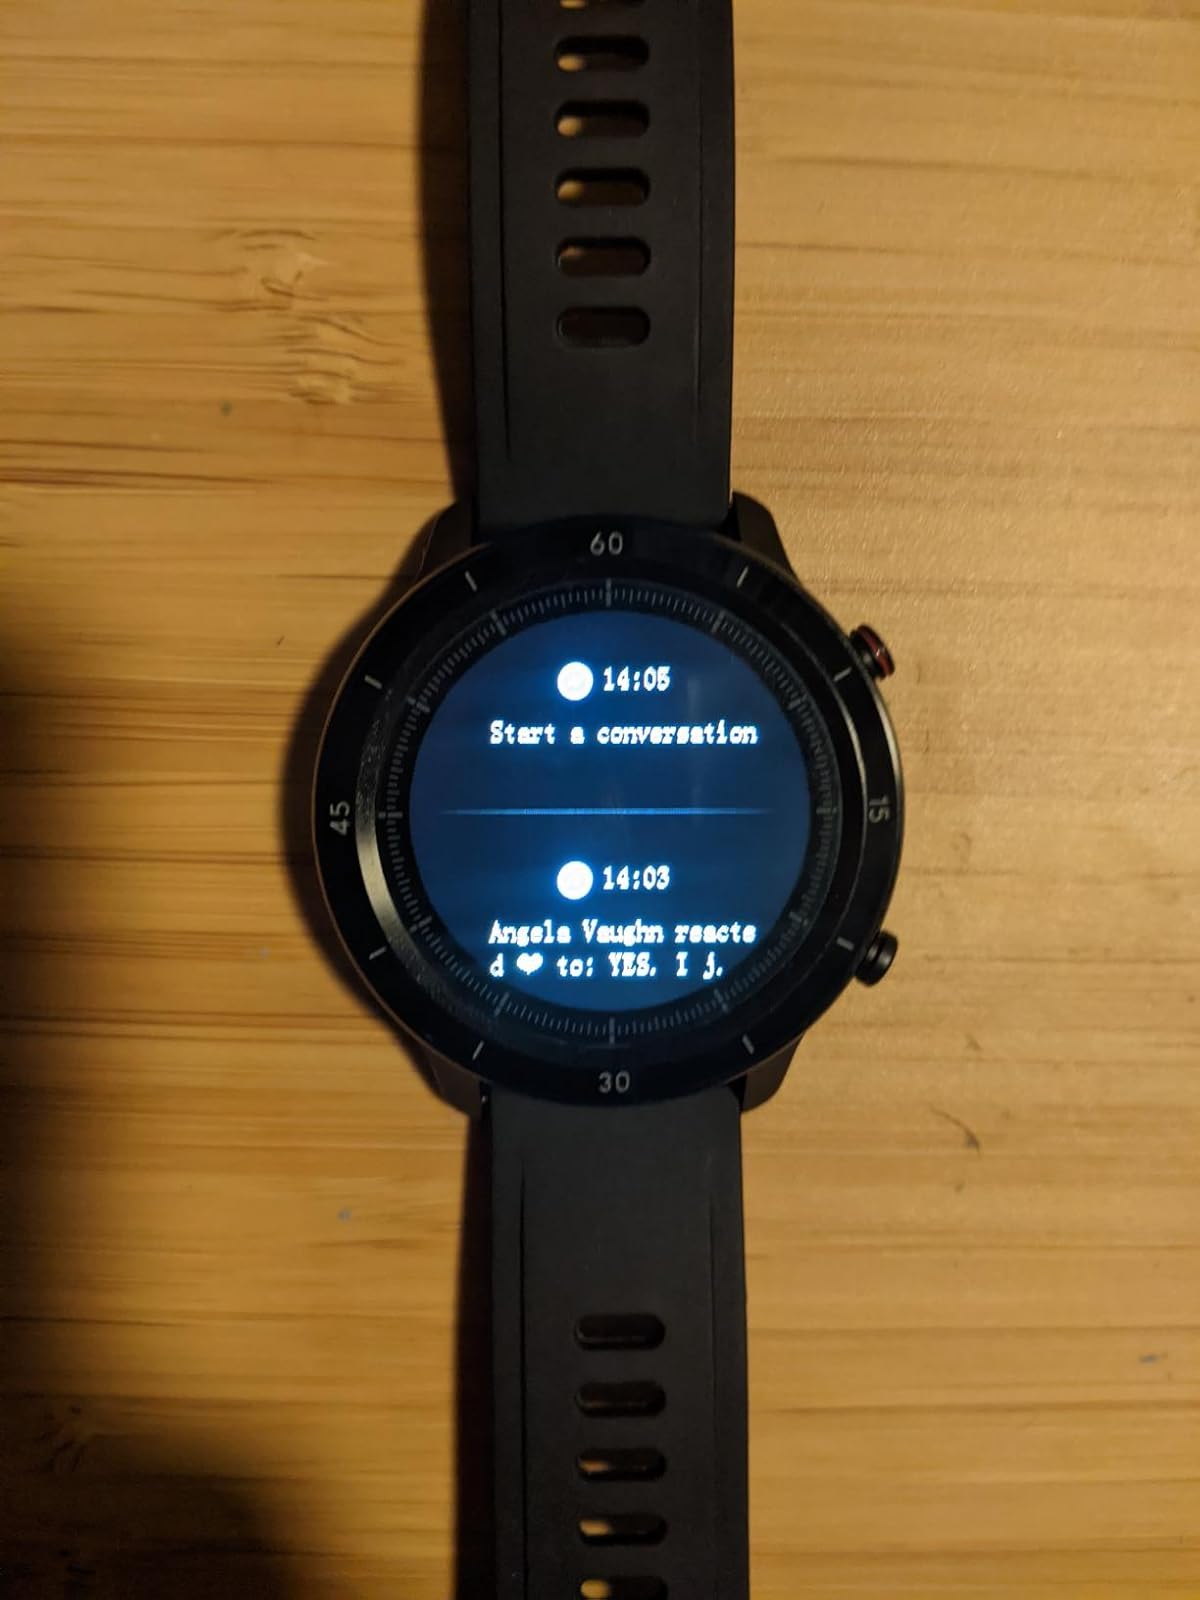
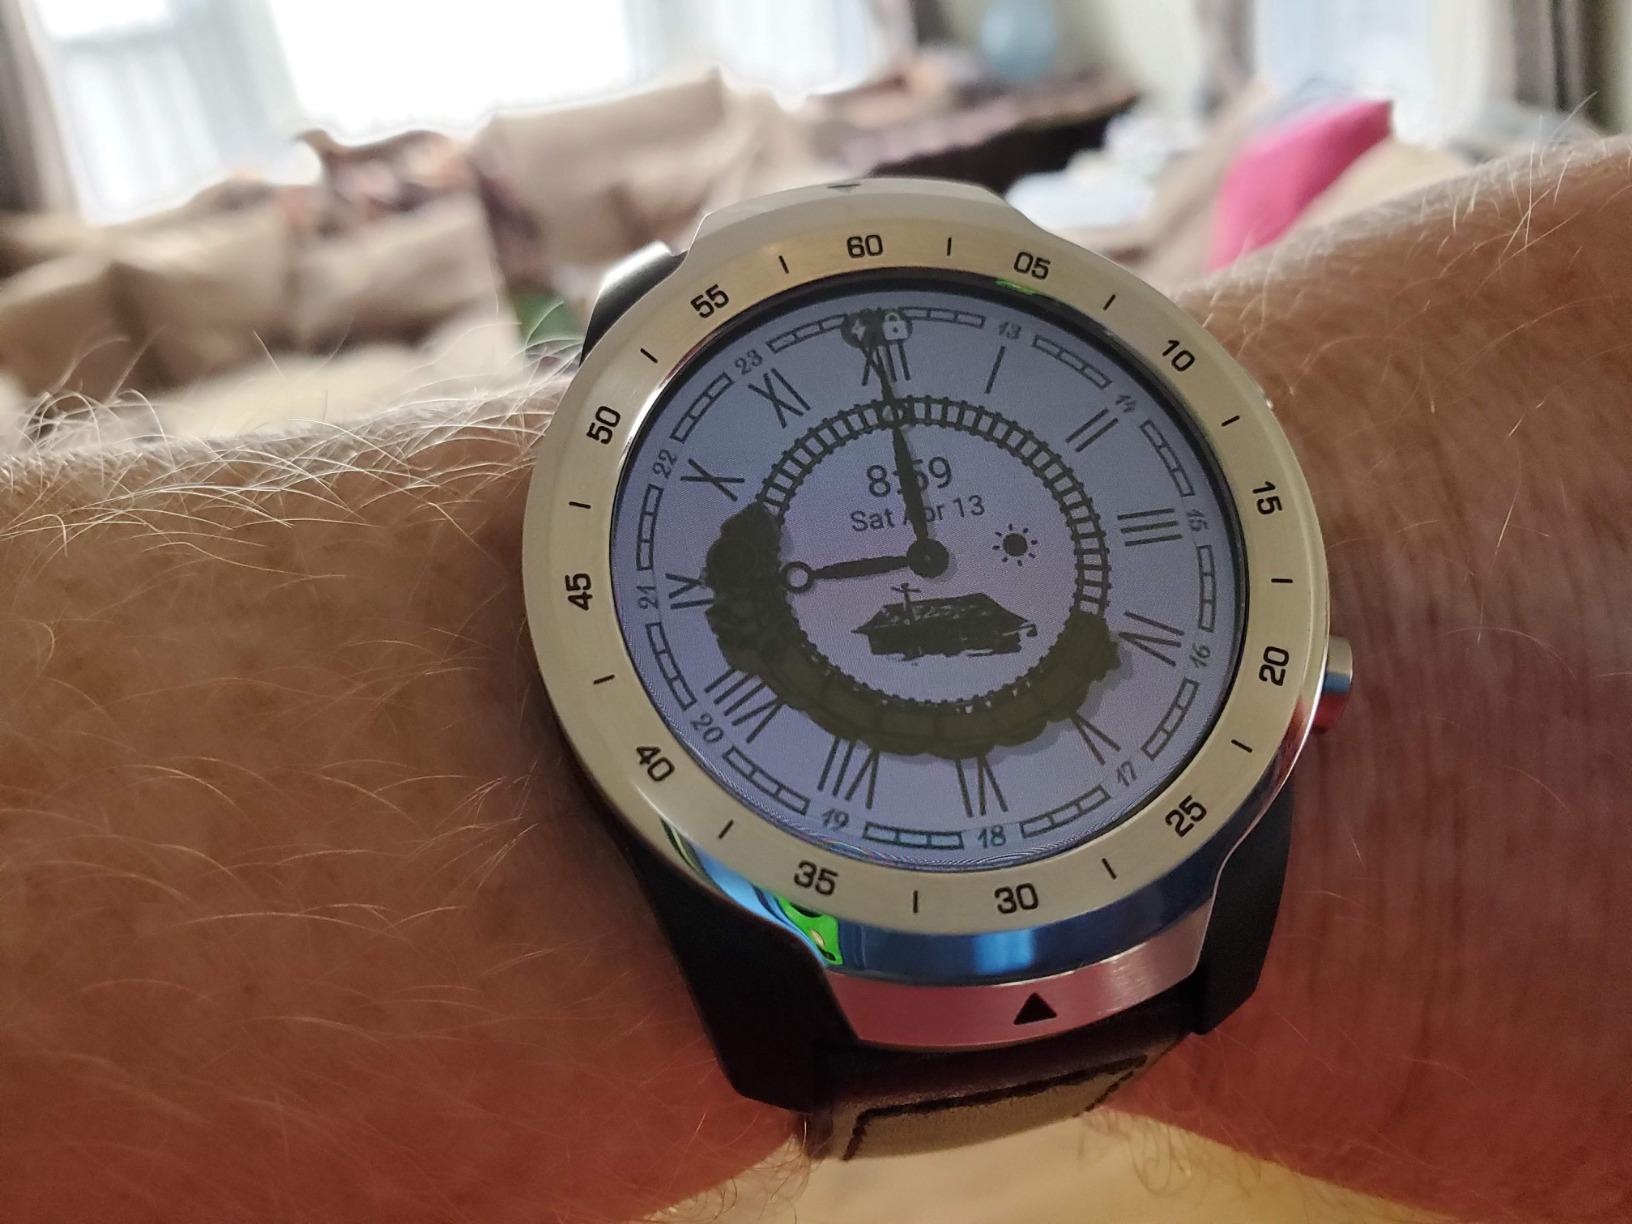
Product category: smartwatch
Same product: no